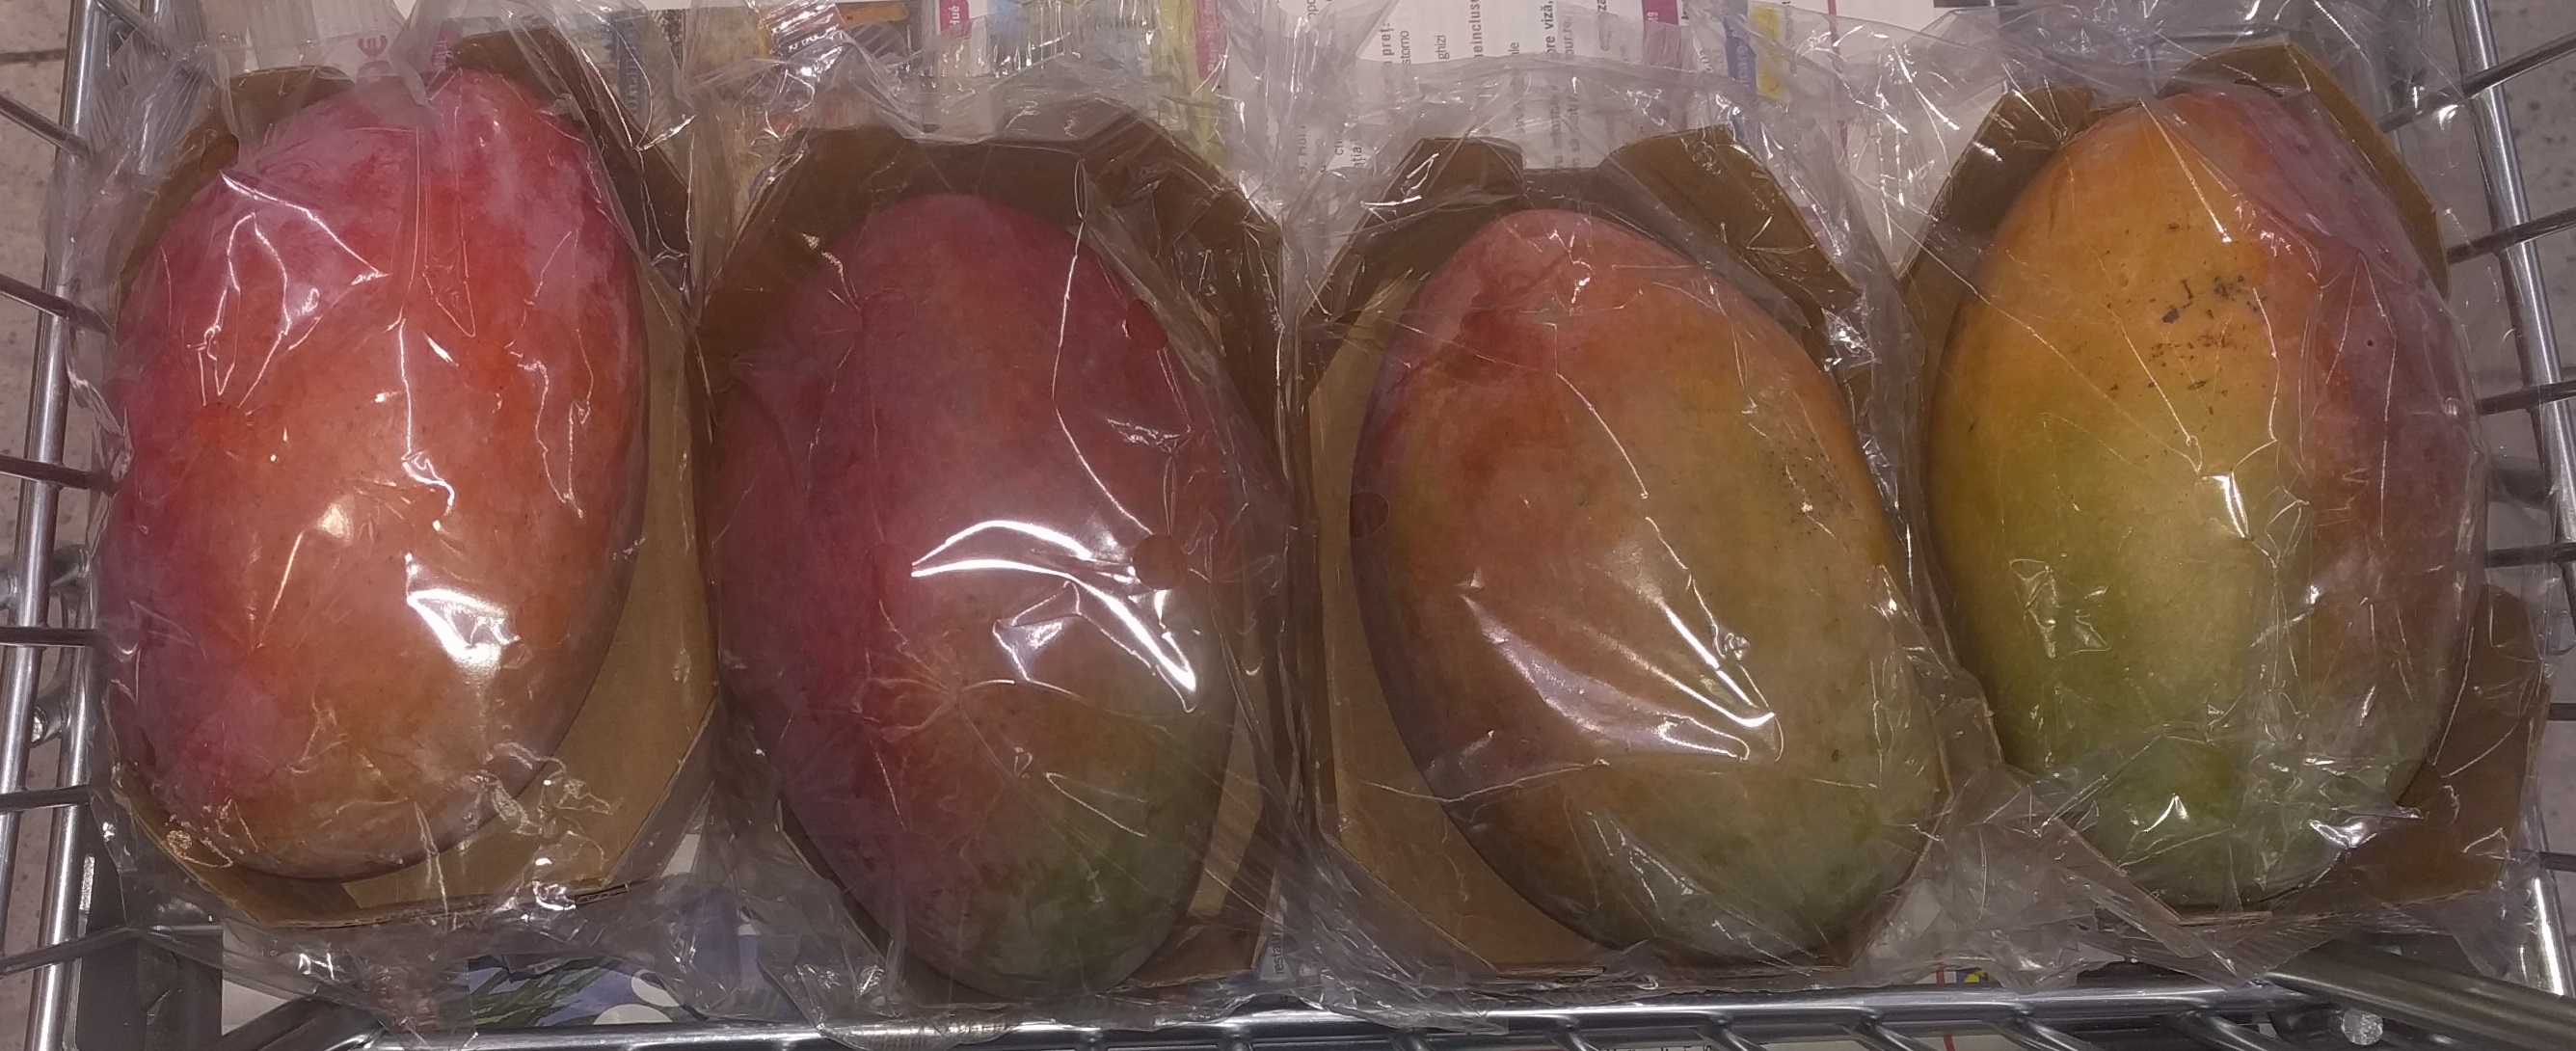
Label: generalcompost